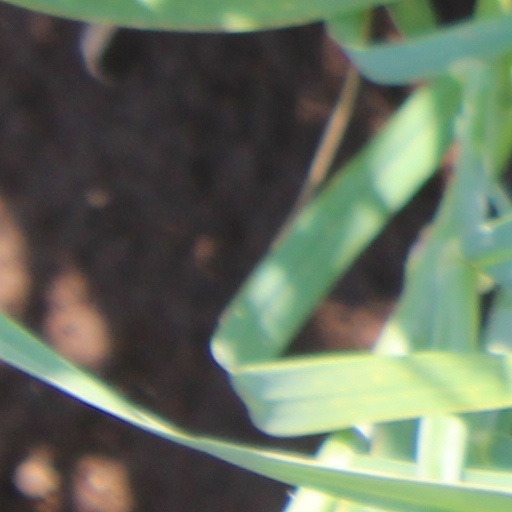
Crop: wheat